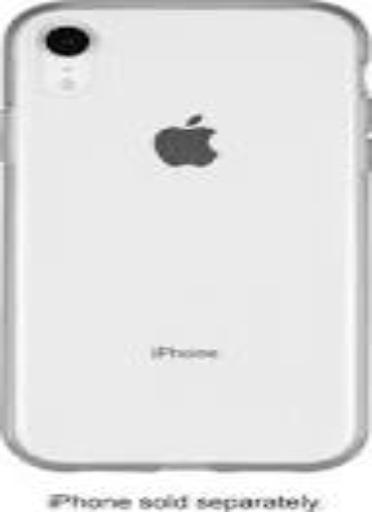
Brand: iPhone-1
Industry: Electronic